Deweyville Swing Bridge

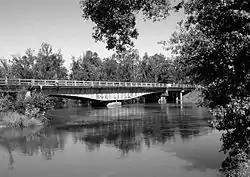
Deweyville Swing Bridge in 2009

The Deweyville Swing Bridge, also known as Deweyville-Starks Swing Bridge and Sabine River Bridge, is a swing bridge which carries Texas State Highway 12 and Louisiana Highway 12 across the Sabine River at the Texas-Louisiana border. The bridge connects Deweyville, Texas to rural Calcasieu Parish, Louisiana, near the community of Starks. The Texas Highway Department and Louisiana Highway Commission built the bridge as a joint effort in 1936–38; the two highway departments used federal funding from Depression-era relief programs to complete the project. The bridge was one of four federally funded bridges between Texas and Louisiana built during the Great Depression. The swing bridge design, in which the center section of the bridge can rotate, allowed a variety of boats to pass by on the swift river. The bridge is the oldest surviving swing bridge of its design in Texas and one of three such bridges in the state.